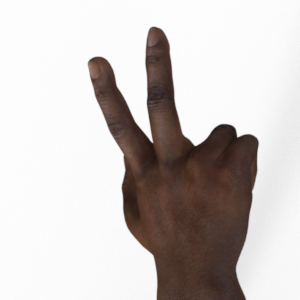
Label: scissors